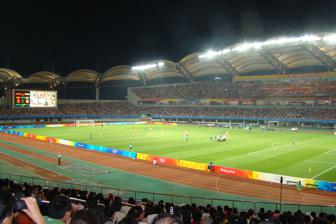
Building: Qinhuangdao Olympic Sports Center Stadium
Country: China
Year built: 2004
Sports venue in Qinhuangdao, China Qinhuangdao Olympic Sports Center Stadium ( simplified Chinese : 秦皇岛市奥体中心体育场 ; traditional Chinese : 秦皇島市奧體中心體育場 ; pinyin : Qínhuángdǎo Shì Ào Tǐ Zhōngxīn Tǐyùchǎng ) served as one of the soccer venues during the 2008 Summer Olympics . The multiuse stadium, which is used mostly for soccer matches, lies inside the Qinhuangdao Olympic Sports Center on the Hebei Avenue in Qinhuangdao , China . The stadium during the 2008 Summer Olympics Its construction was started in May 2002 and was completed on July 30, 2004; it was the first new stadium to be built for the 2008 Summer Olympics . The sports center covers 168,000 square meters (1,810,000 sq ft); the Olympic-standard stadium has a seating capacity of 33,572, 0.2% of which are reserved for the disabled. Until 2018, the stadium served as the home stadium for the former Hebei F.C. soccer club. References